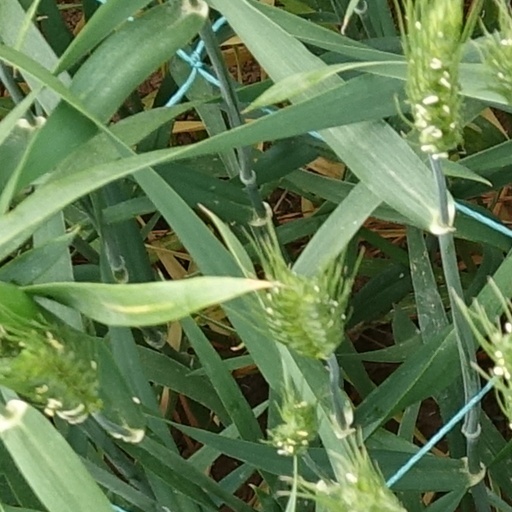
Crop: wheat